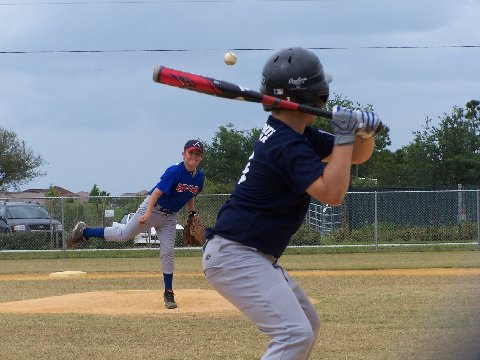
một cậu bé đang giơ gậy lên cao để chuẩn bị đánh bóng